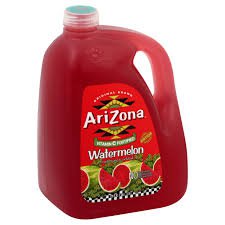
Label: Watermelon